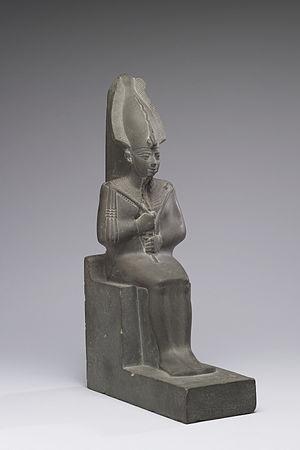
Osiris est un dieu du panthéon égyptien et un roi mythique de l'Égypte antique. Inventeur de l'agriculture et de la religion, son règne est bienfaisant et civilisateur. Il meurt noyé dans le Nil, assassiné dans un complot organisé par Seth, son frère cadet. Malgré le démembrement de son corps, il retrouve la vie par la puissance magique de ses sœurs Isis et Nephtys. Le martyre d'Osiris lui vaut de gagner le monde de l'au-delà dont il devient le souverain et le juge suprême des lois de Maât.